Heinrich Jacobi (archaeologist)

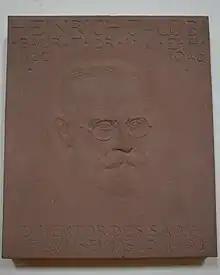
Sandstone memorial to Heinrich Jacobi at the Saalburgmuseum

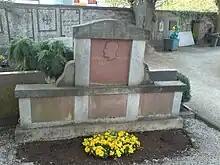
Grave of Heinrich Jacobi

Heinrich Christian Jacobi (2 July 1866 – 3 March 1946) was a German architect and archaeologist, specialising in the Roman Empire. He was born and died in Homburg vor der Höhe.